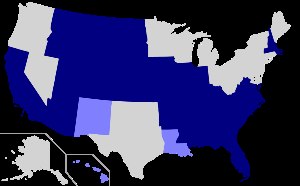
English-only movement
Engelsk som officielt sprog i USA's delstater. Kortet viser hvor engelsk er officielt sprog (blå), hvor to sprog er officielle (lyseblå), og hvor intet sprog er officielt (grå).
English-only movement er en politisk bevægelse, der går ind for engelsk som eneste officielle sprog i USA. De facto er engelsk det eneste alment brugte sprog i USA, og tilhængerne af bevægelsen ønsker at gøre dette officielt. Selv om English-only movement er flere hundrede år gammel, har den moderne version oplevet en genopblussen siden 1980.